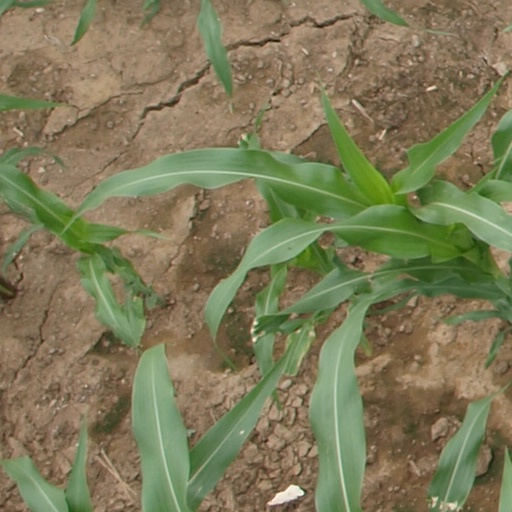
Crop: maize; corn